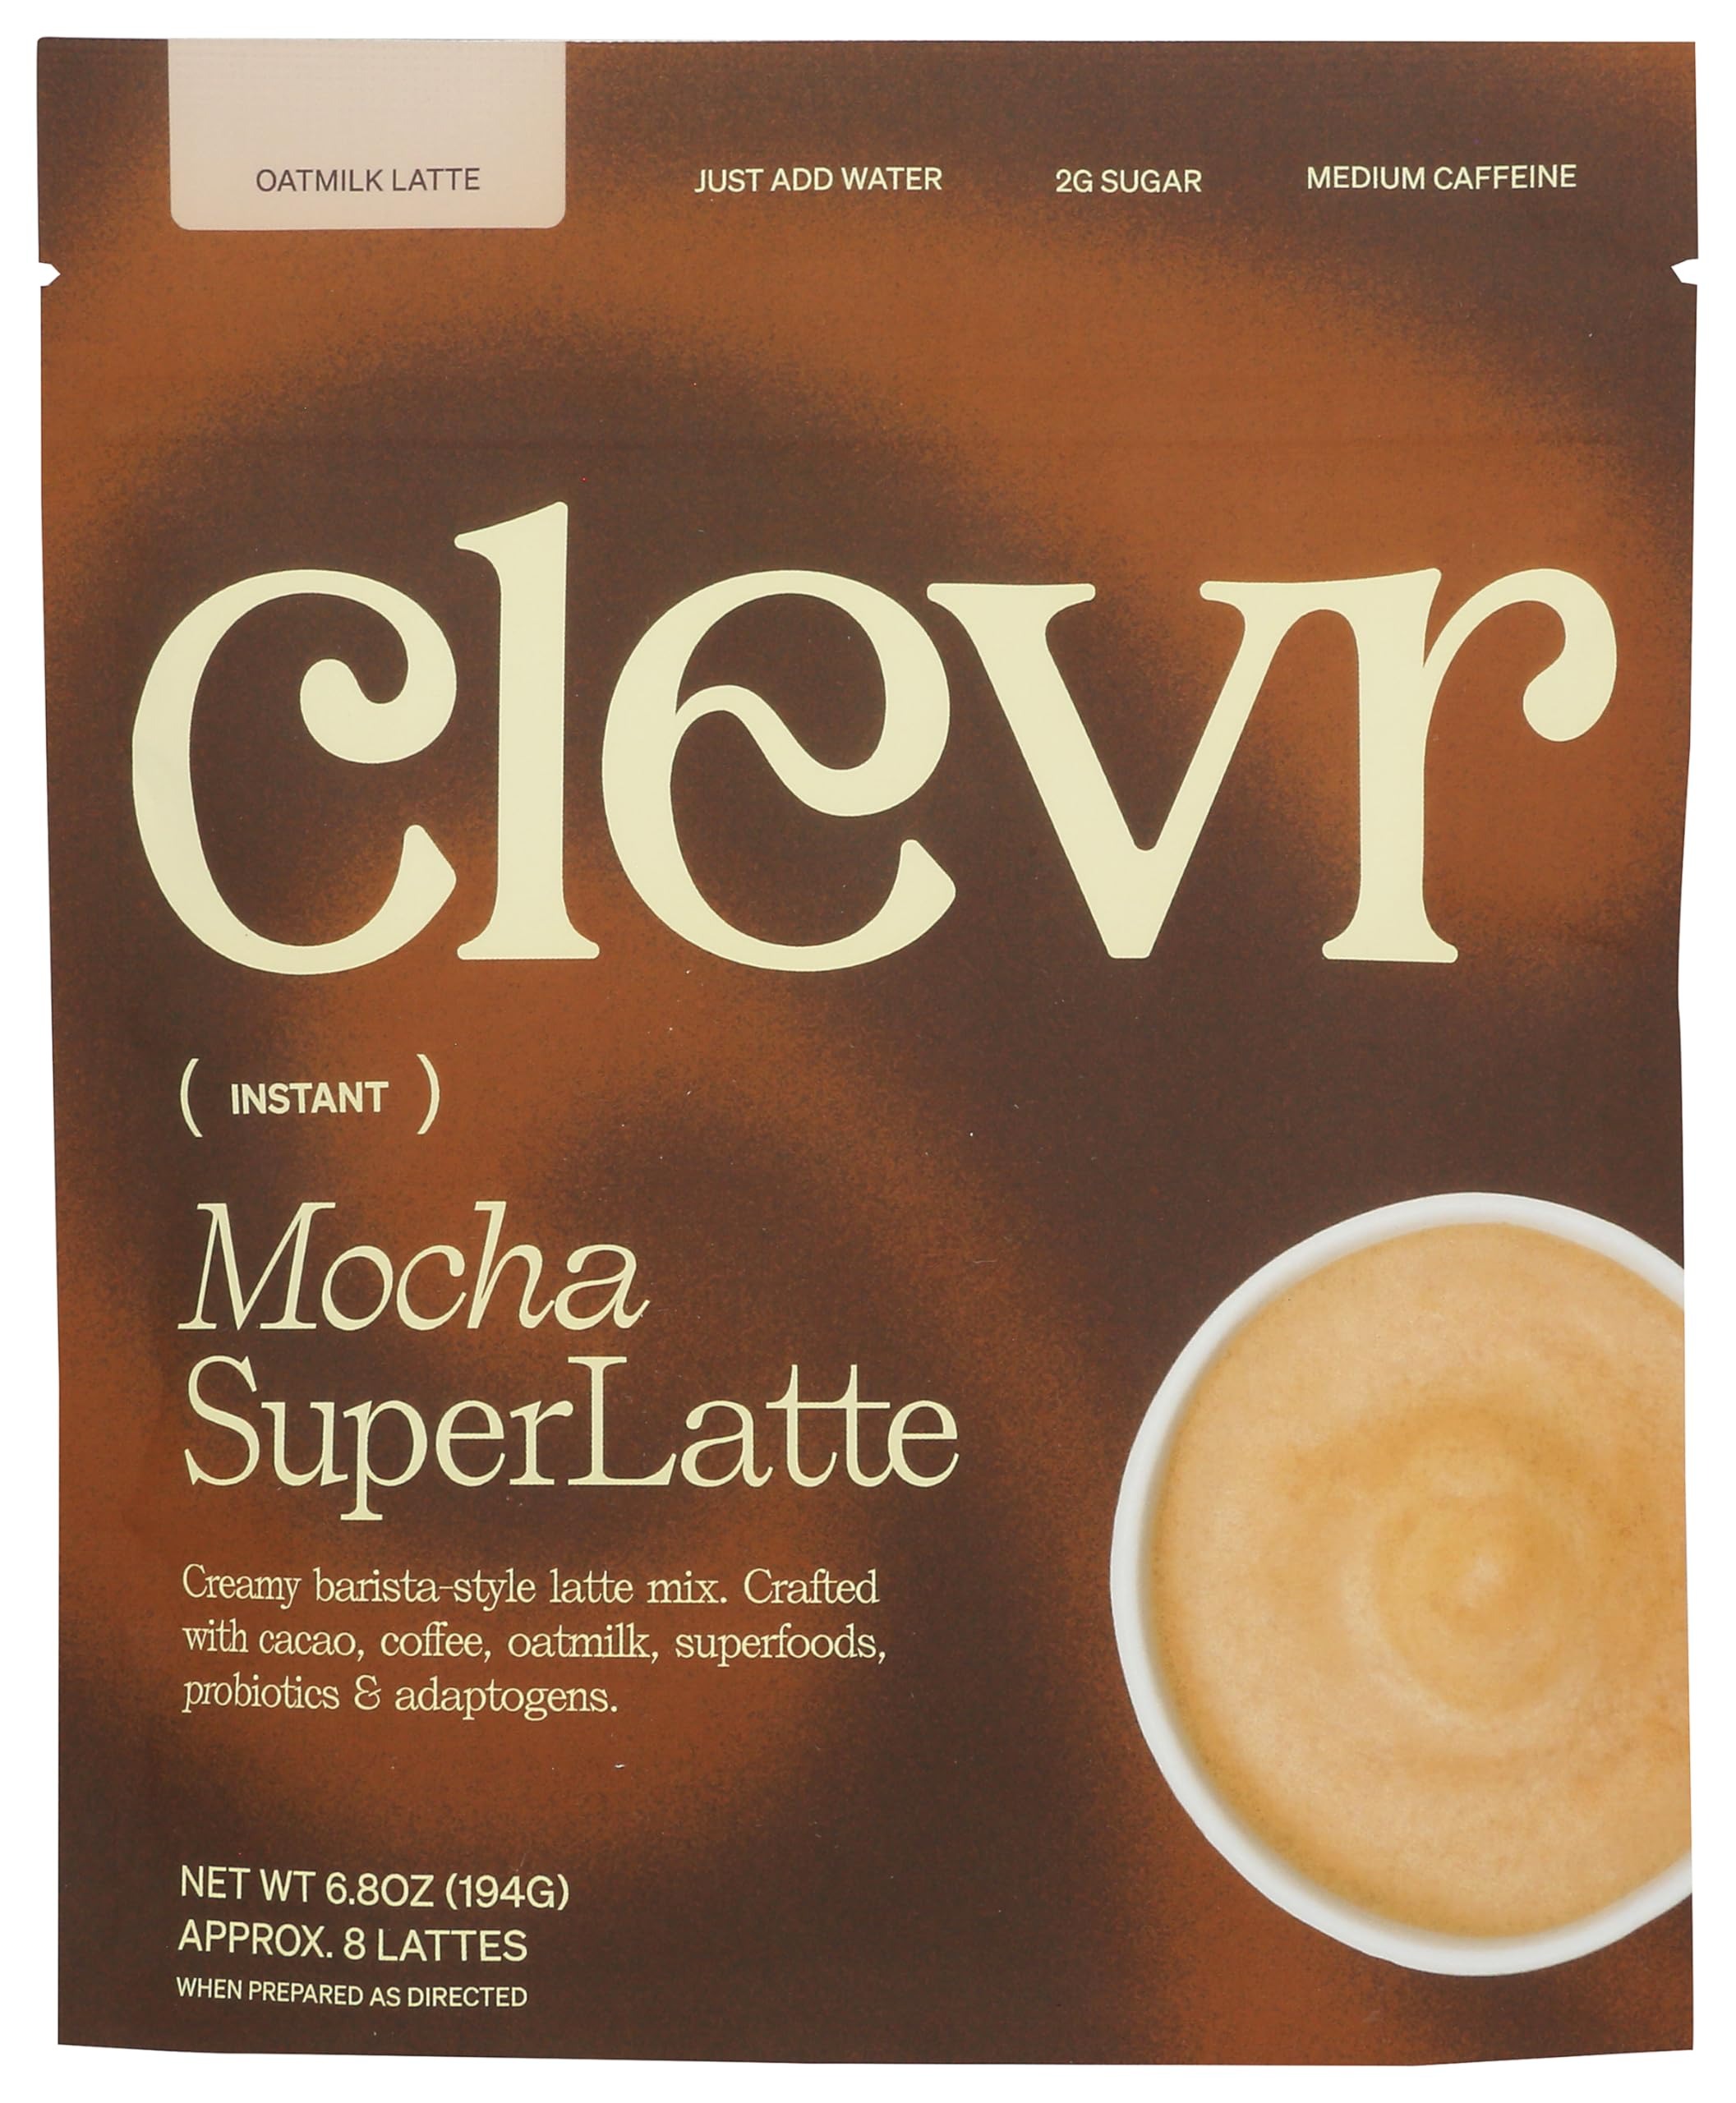
Item Name: Clevr Mocha Superlatte Instant Coffee, 6.8 OZ
Product Description: Coffee
Value: 6.8
Unit: Ounce

Price: 17.86